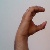
The image shows a hand gesture representing the letter 'C' in Indian Sign Language.